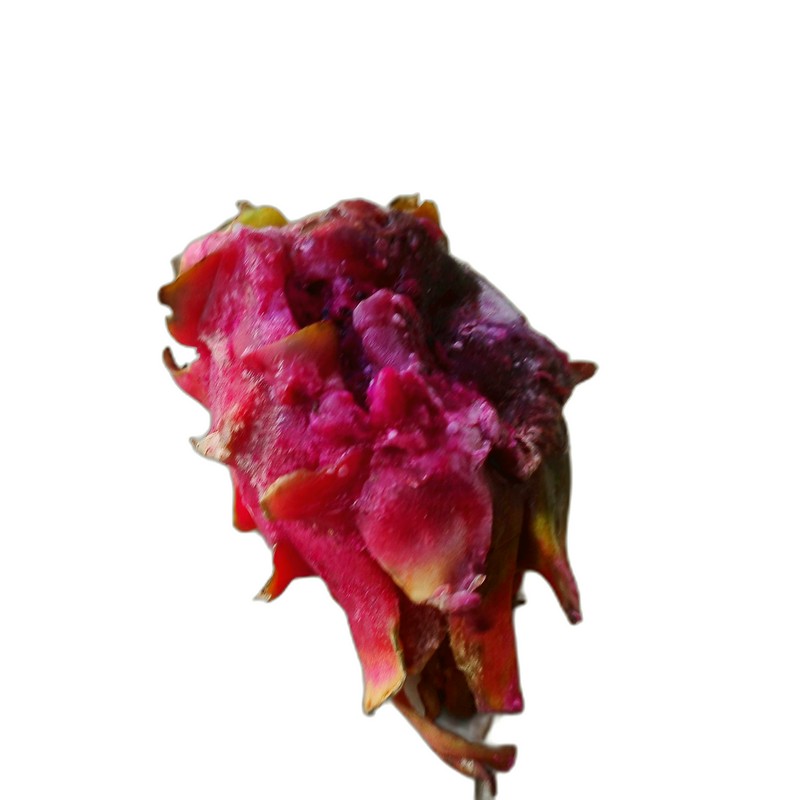
Label: Defect Dragon Fruit